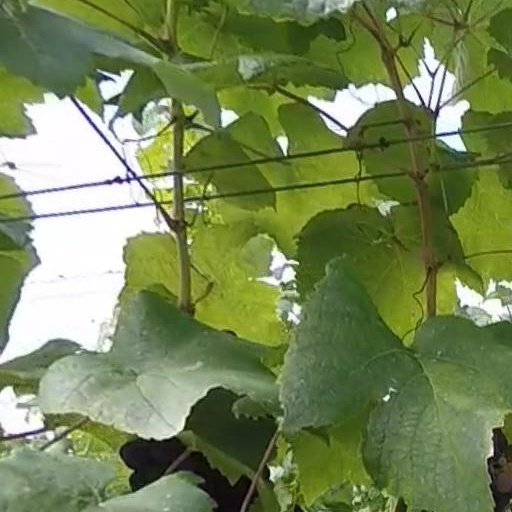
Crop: grape